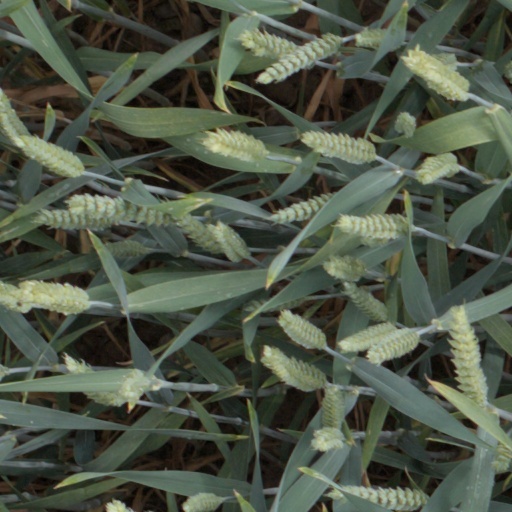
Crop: wheat